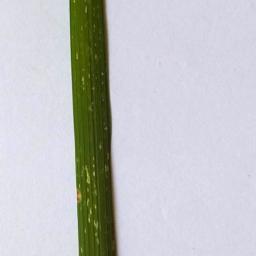
Label: Rice___Leaf_Blast